Dave Villwock

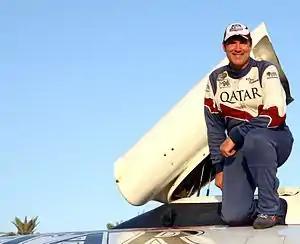
Dave Villwock

Dave Villwock (born February 10, 1954) is a hydroplane driver, known best for racing Unlimited Hydroplanes.